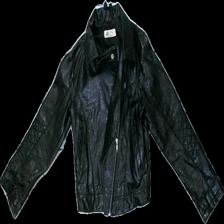
View: front
Type: Jacket
Category: Children
Brand: H&M
Colors: Black
Material: 70% viskos 30% polyester
Pattern: Other
Cut: Regular
Size: 122
Season: All
Stains: Minor
Damage: smutsigt
Damage location: bottom right
Price range: <50
Recommended usage: Reuse
Description: skinjacka
Comment: skrynklig